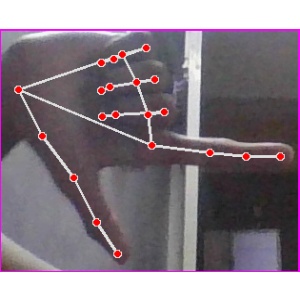
अक्षर: ख